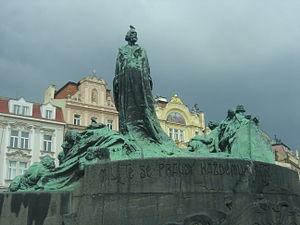
Monument à Jan Hus, place de la vieille ville (Staroměstské náměstí) à Prague. Le réformateur religieux y symbolise l'intégrité morale, les groupes qui l'entourent les gloires et les souffrances du peuple tchèque Ελληνικά: Το Μνημείο του Γιαν Χους στην Πράγα